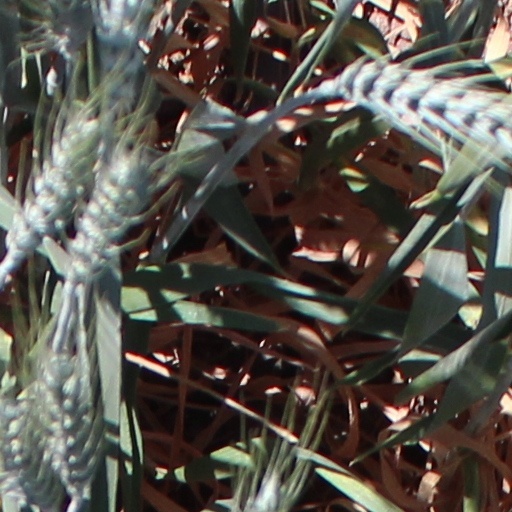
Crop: wheat